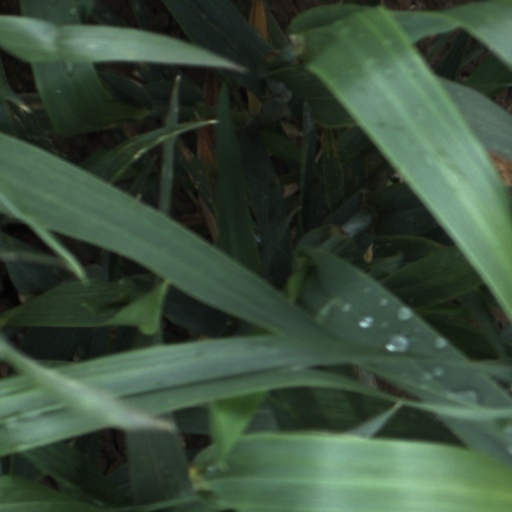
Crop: wheat